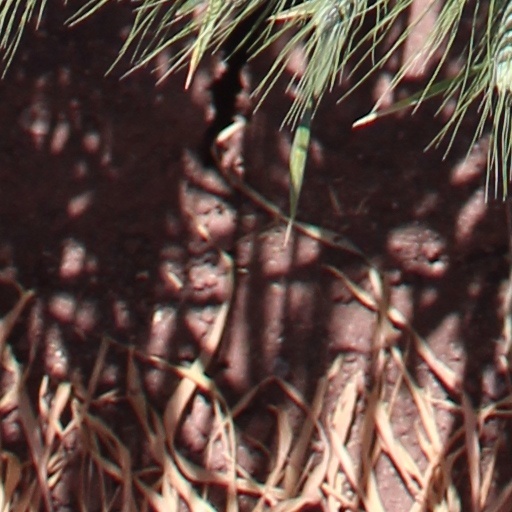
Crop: wheat